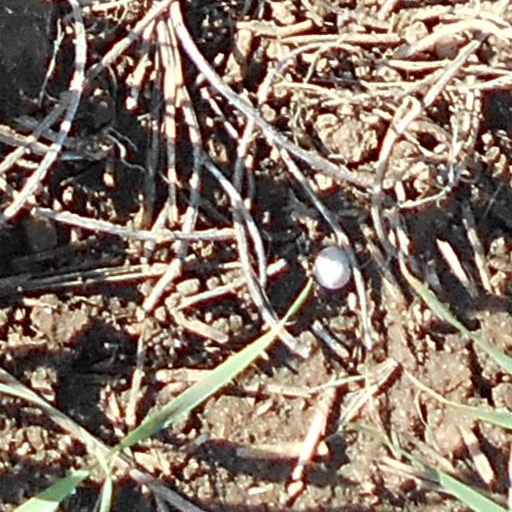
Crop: wheat